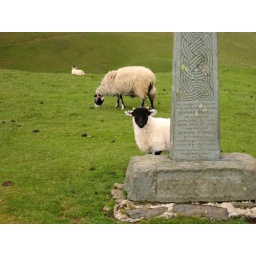
Hawell monument near Skiddaw car park 2